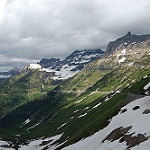
Label: glacier